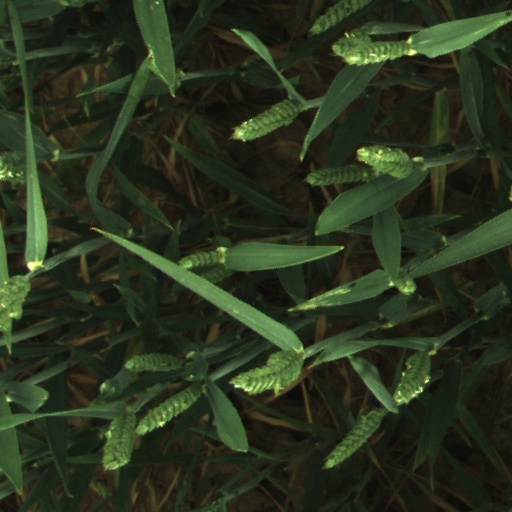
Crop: wheat